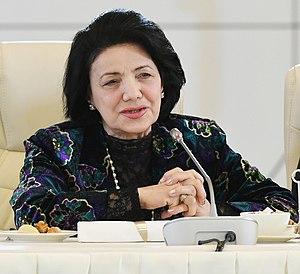
Franghiz Ali-Zadeh est une compositrice et une pianiste azérie, actuellement domiciliée en Allemagne.